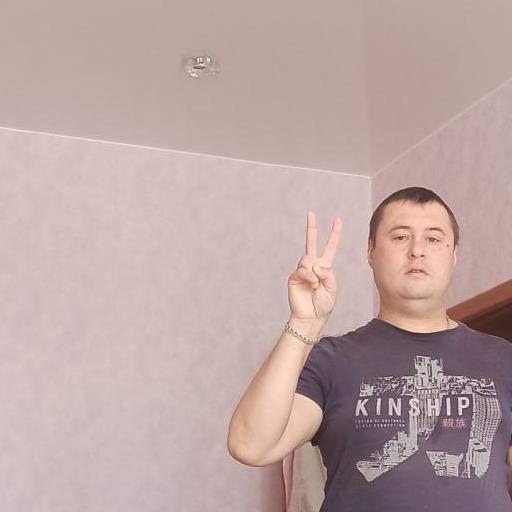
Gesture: peace